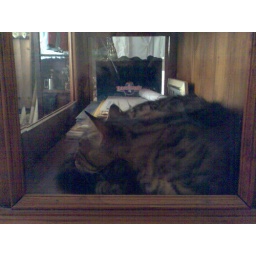
Hero sleeping in a glass cabinet.